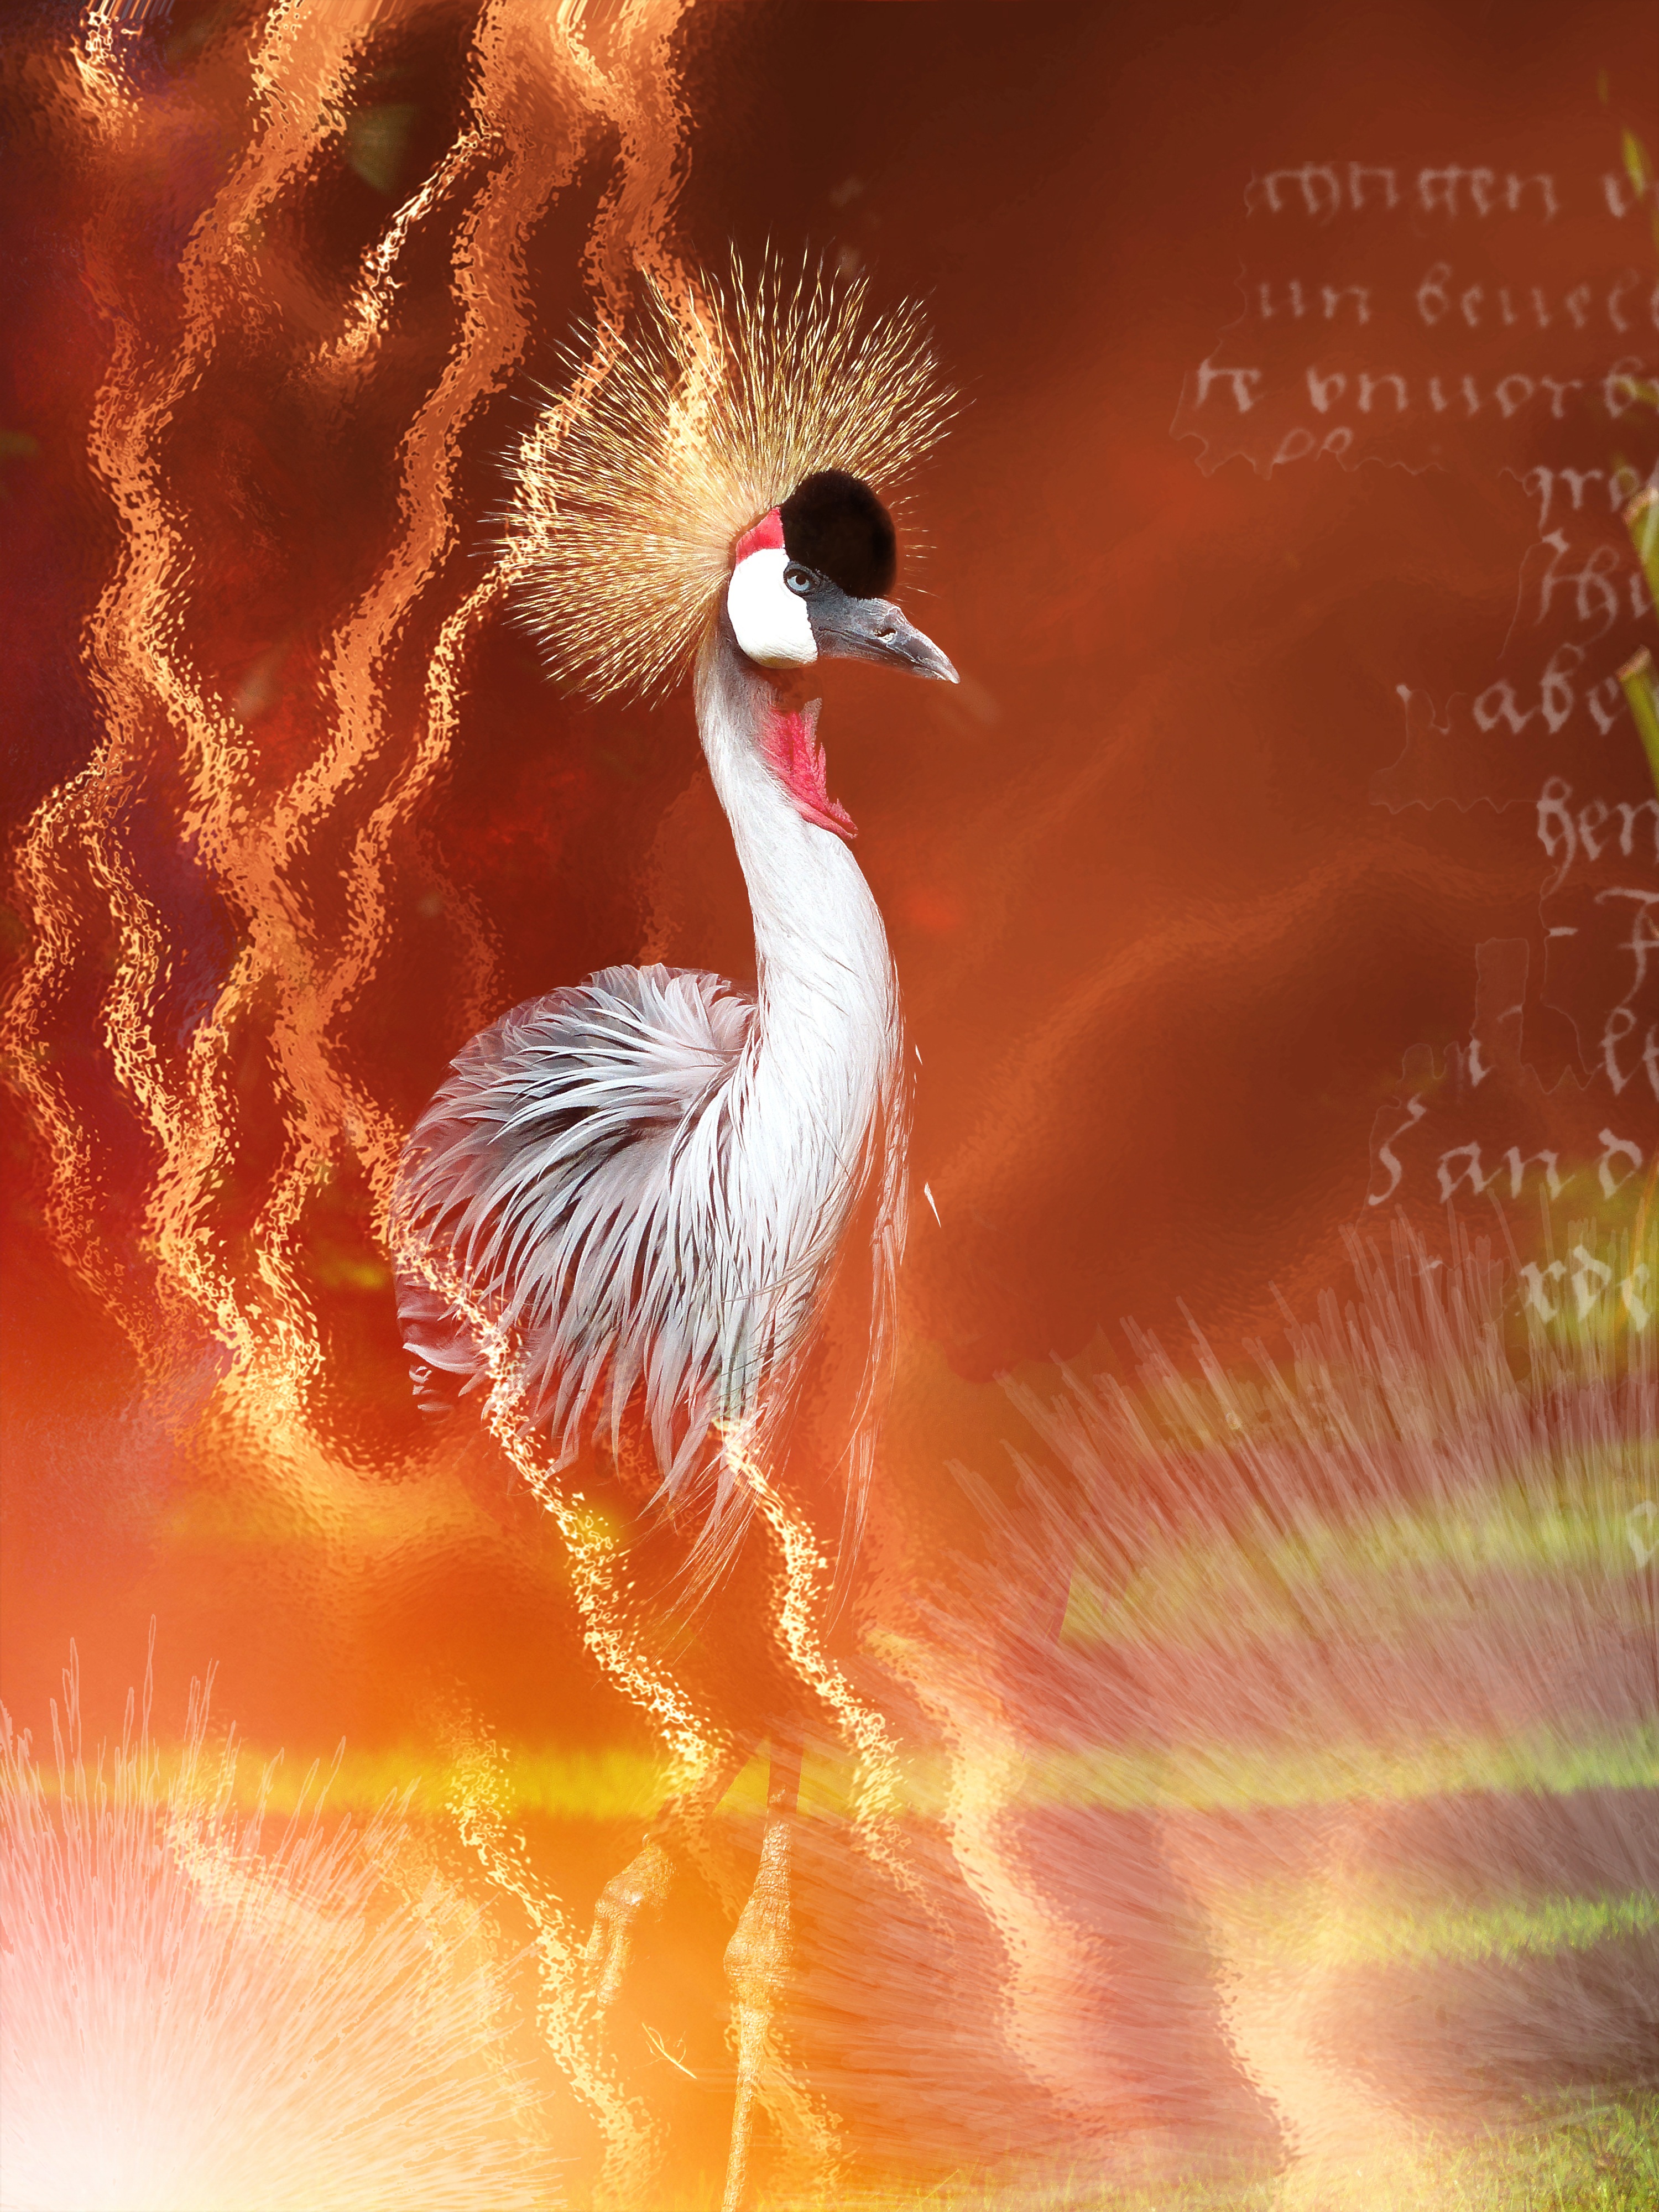
bird, animal, beak, plumage, illustration, crane, pride, computer wallpaper